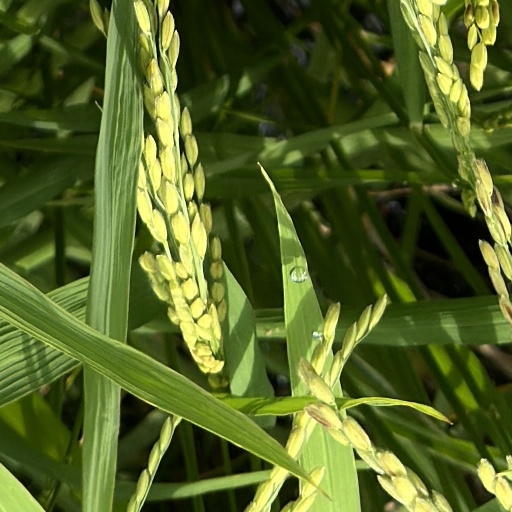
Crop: rice